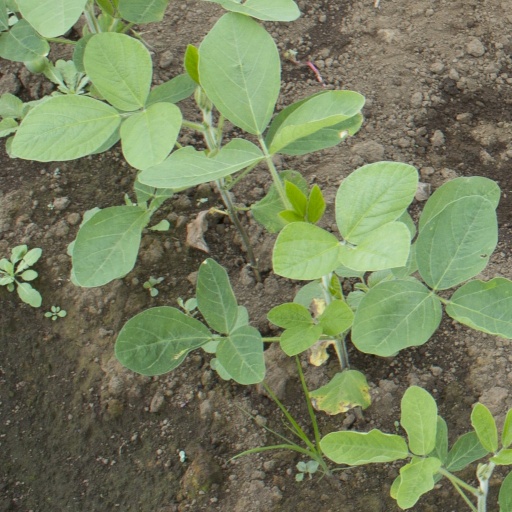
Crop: soybean